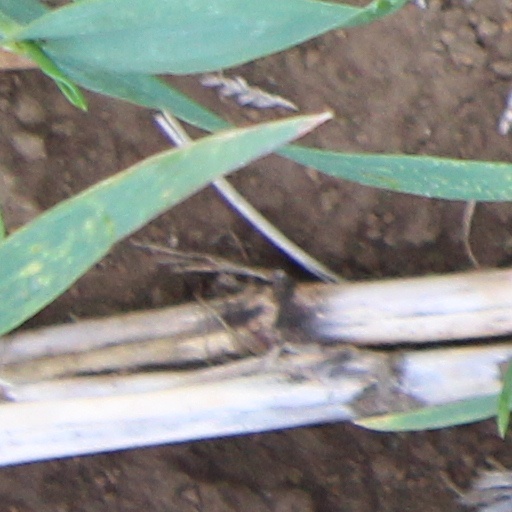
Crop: wheat